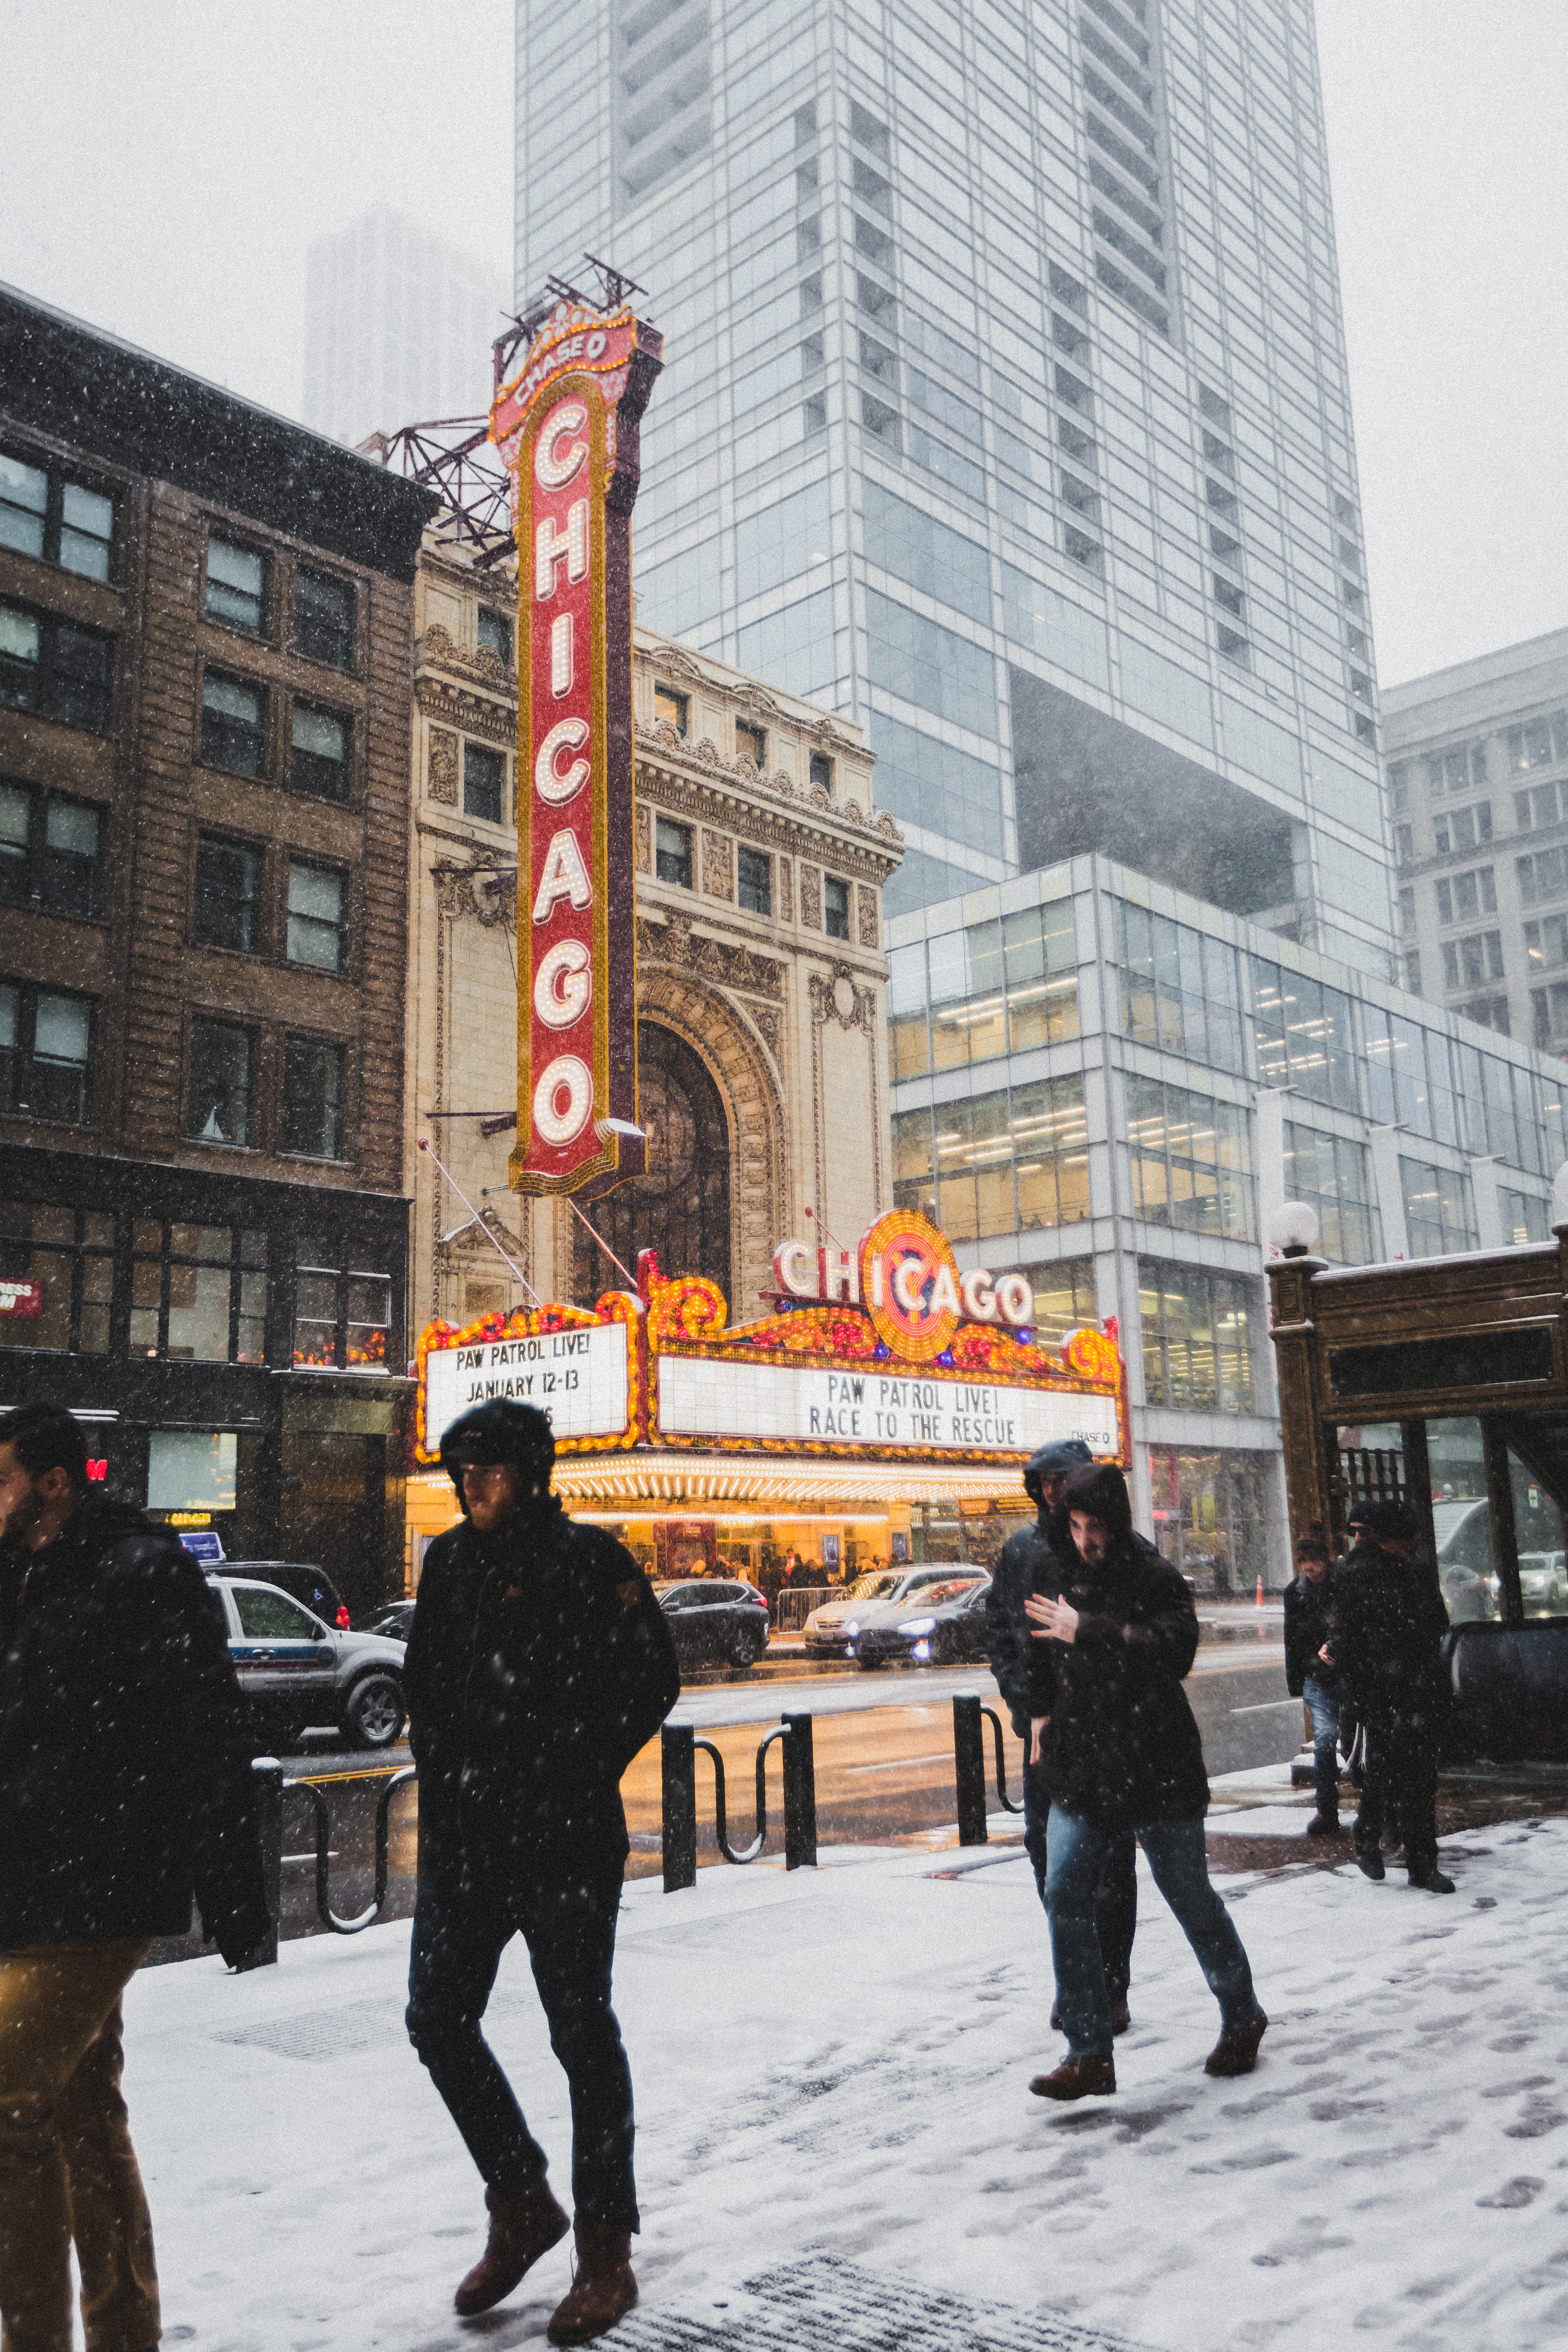
snow, urban area, winter, winter storm, blizzard, metropolitan area, city, pedestrian, human settlement, snapshot, metropolis, street, building, architecture, skyscraper, downtown, freezing, tower block, road, precipitation, tourism, advertising, crowd